Justin Sandercoe

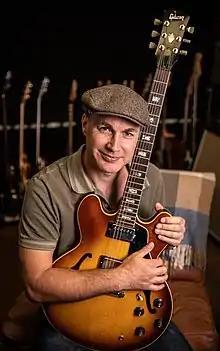

Justin Sandercoe (born 27 March 1974) is an Australian guitarist, songwriter, performer, producer and educator. He was born and raised in Tasmania. He has been based in London, England since 1996. He has a daughter who was born in 2016 and a son who was born in 2024.